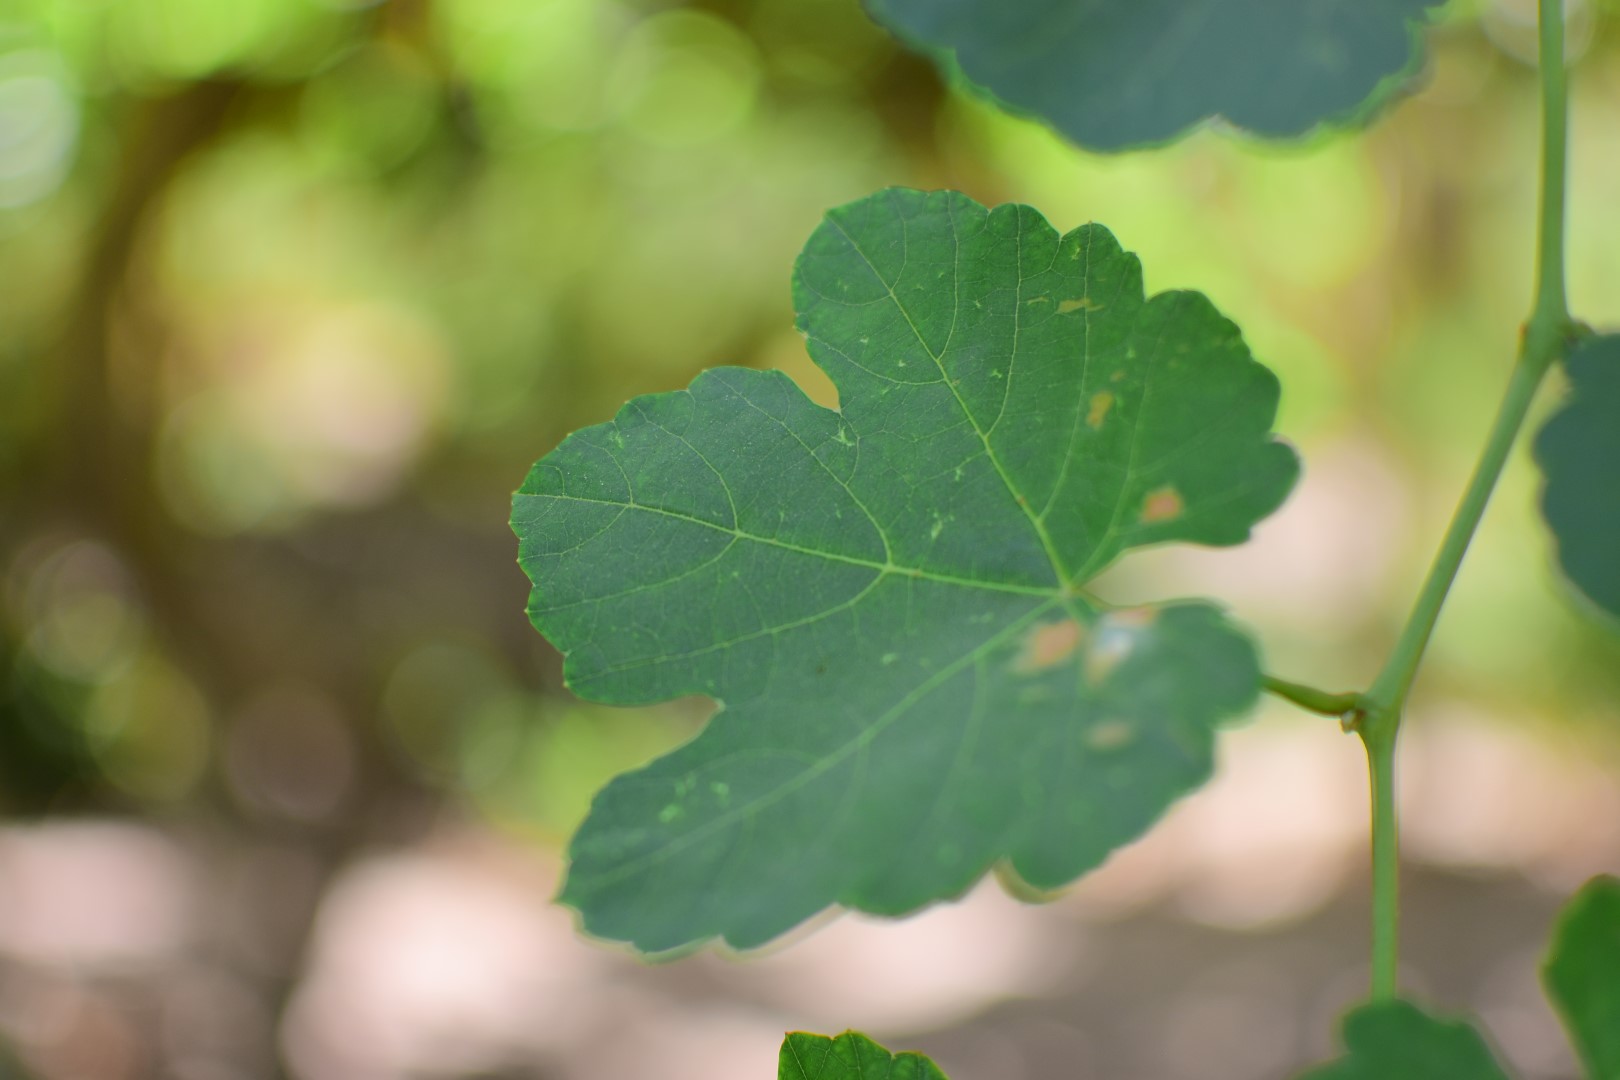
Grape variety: Shdah